University Radio Nottingham

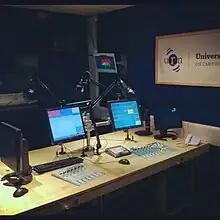
Studio 1 after digital refit

In the summer of 2018, the station was relocated in the Students' Union Building to the new MediaZone. A brand new AoIP Studio was installed in spring 2020.